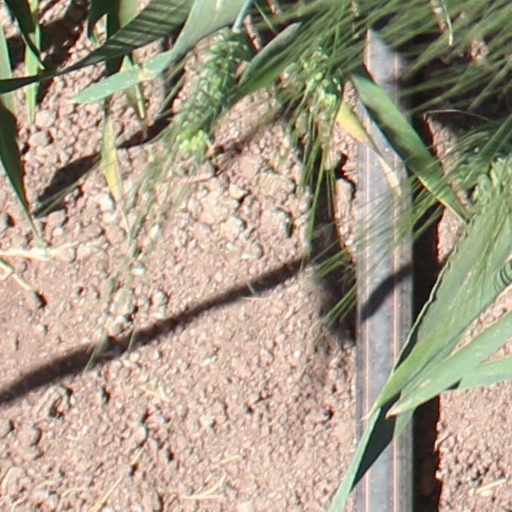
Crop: wheat